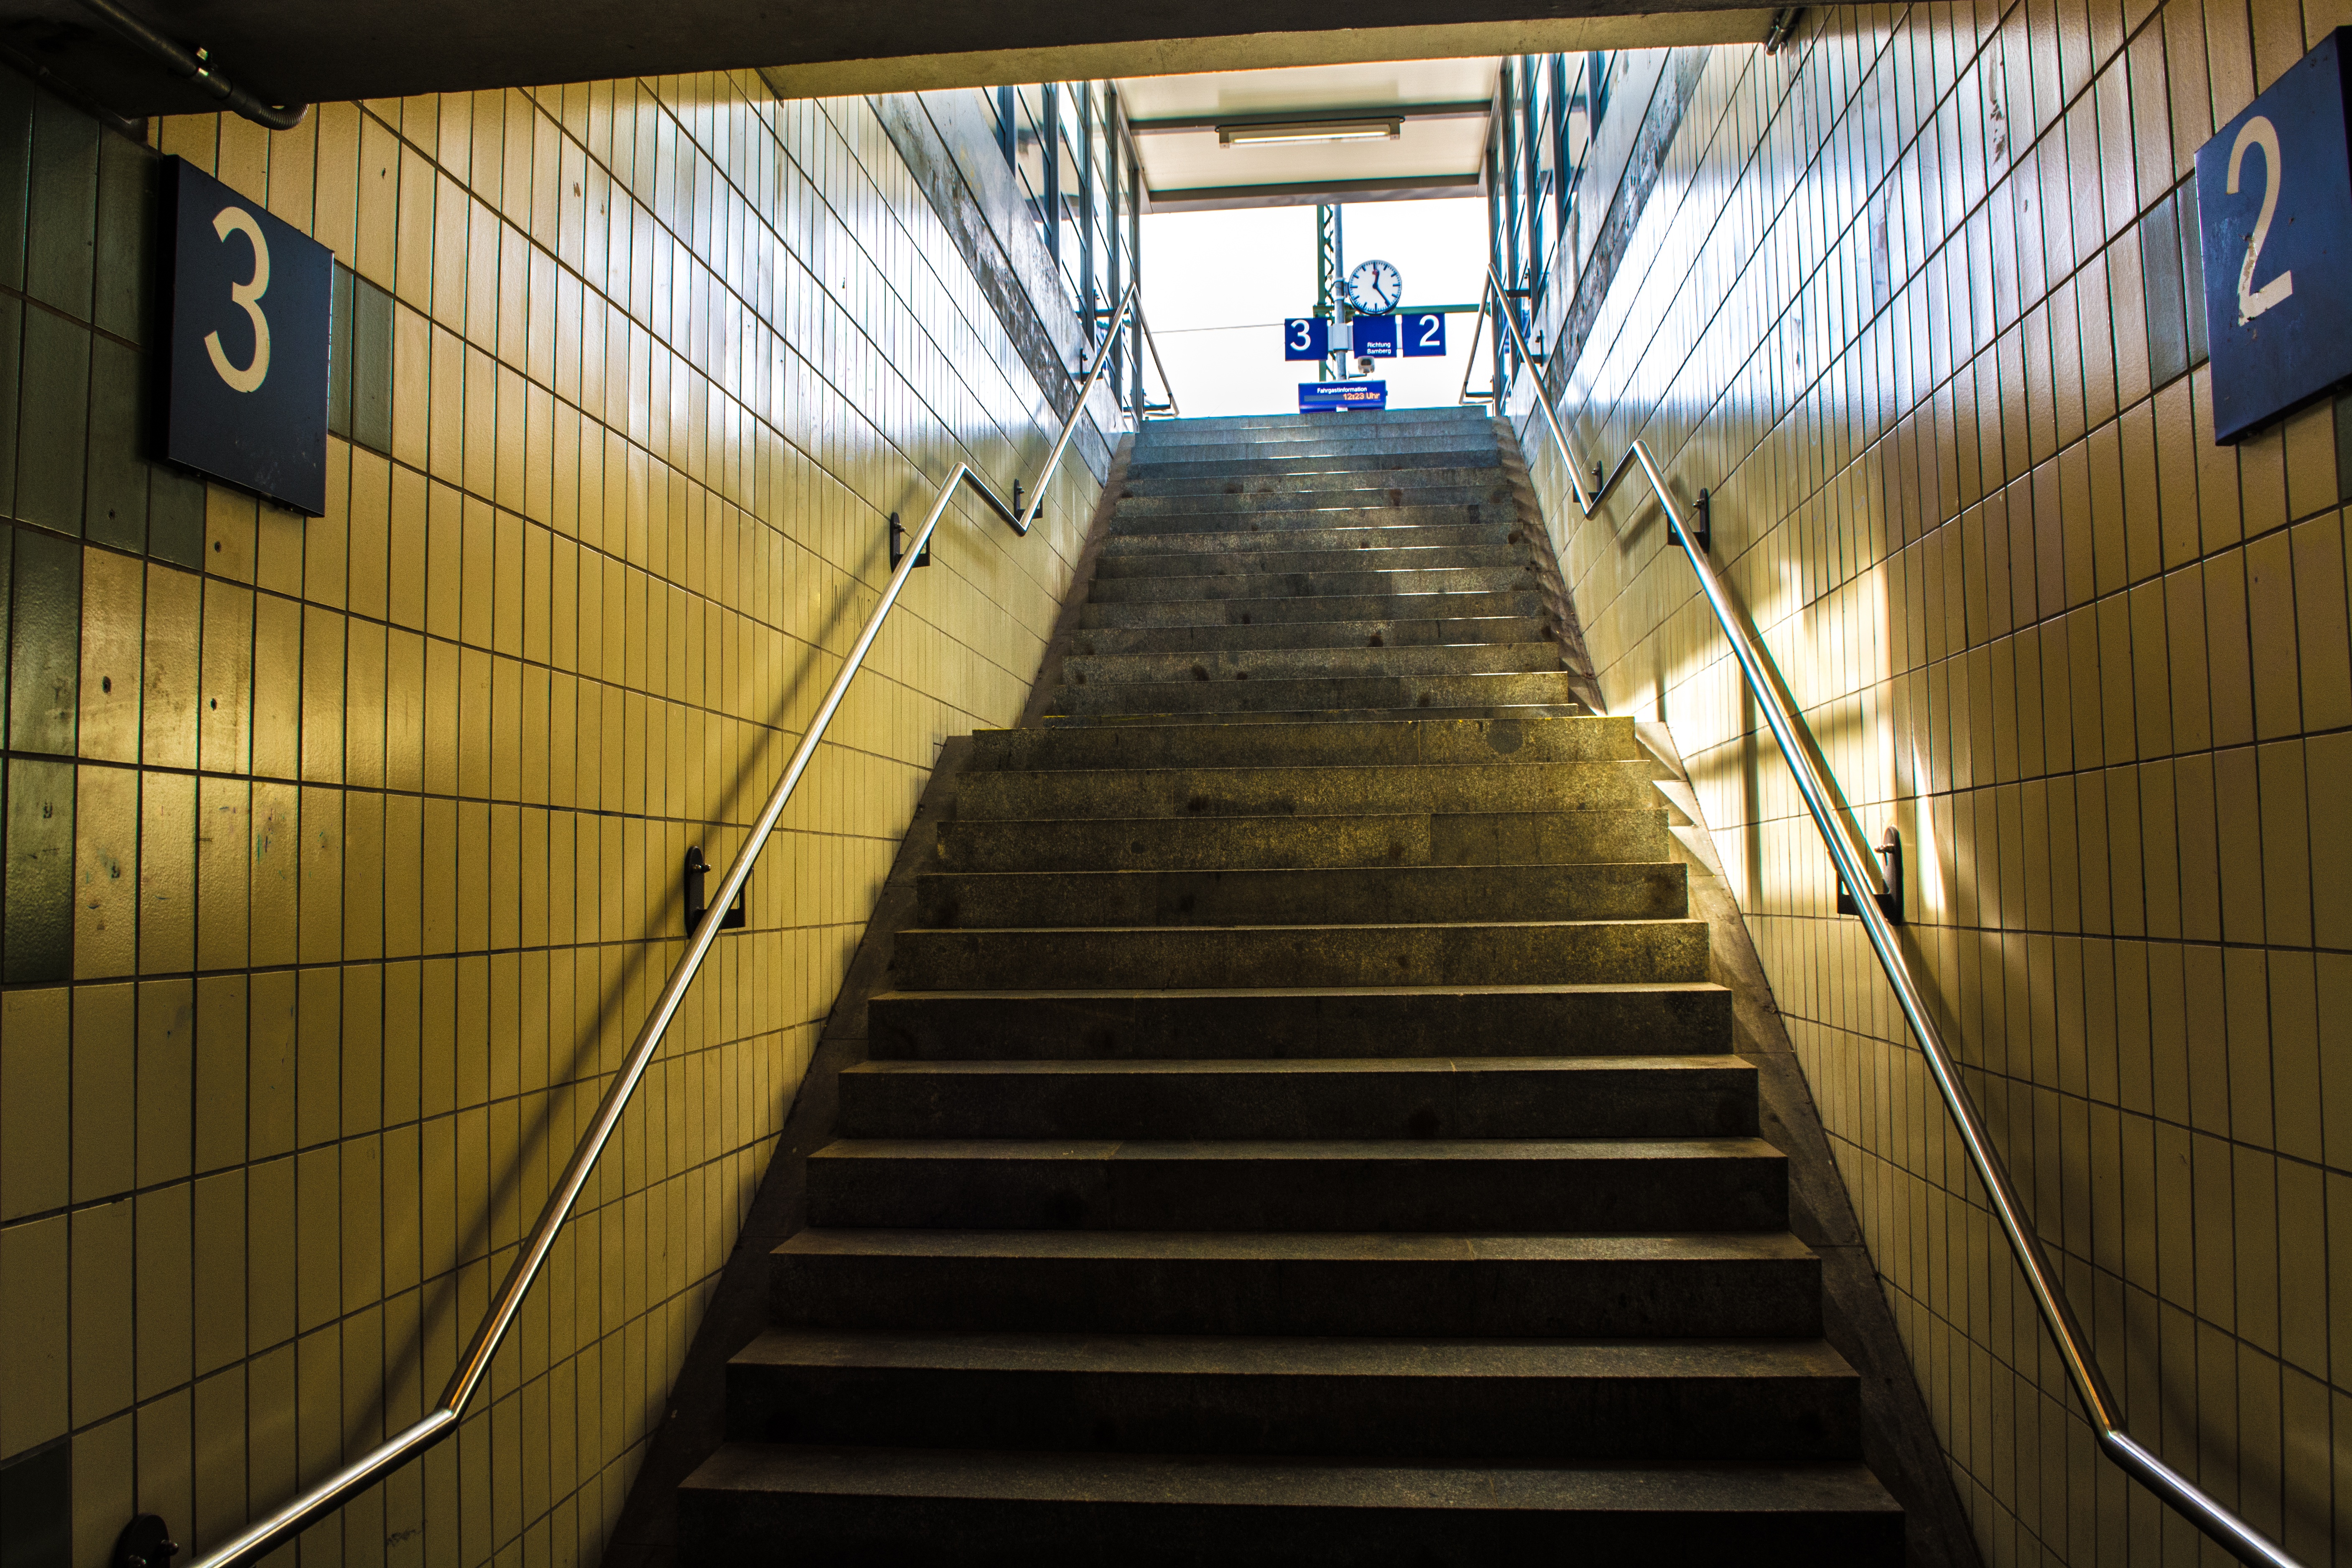
light, architecture, sun, track, tunnel, refraction, summer, escalator, subway, line, hall, yellow, heat, public transport, interior design, metro station, lights, stairs, infrastructure, symmetry, beautiful, railway station, gradually